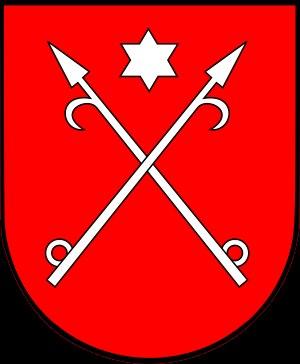
Le pays de Lubusz − ou pays de Lebus − est une région historique et géographique de Pologne et d'Allemagne bordant l'Oder autour de la localité de Lebus, située aujourd'hui pour l'essentiel sur le territoire de l'actuelle voïvodie de Lubusz, dont le nom lui est emprunté, mais aussi dans les voïvodies voisines de Grande-Pologne et de Basse-Silésie, ainsi que dans le land de Brandebourg.